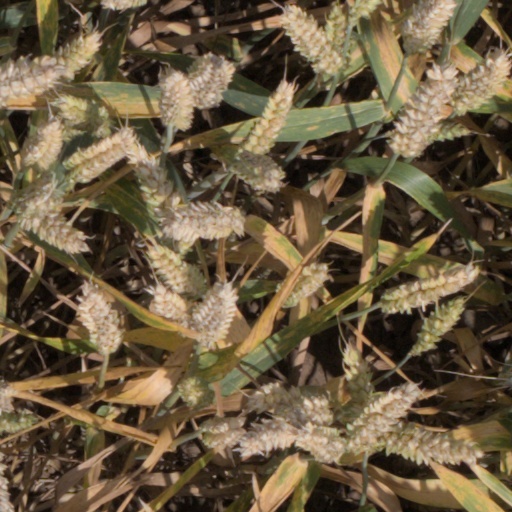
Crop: wheat